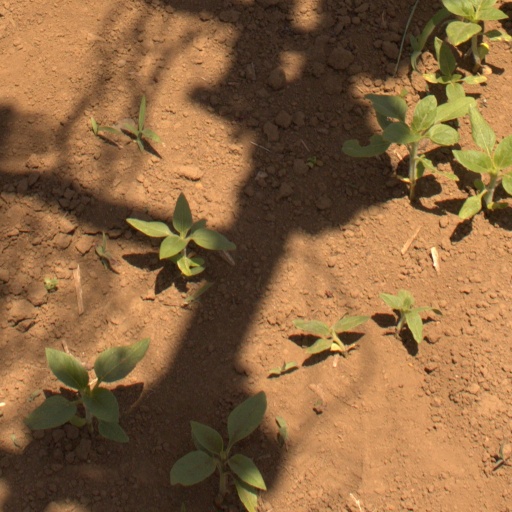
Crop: Jerusalem artichoke